Founding of Talca

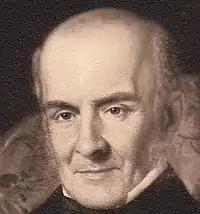
Portrait of Pedro Nolasco Vergara Albano (1800 - 1867)

They built their church, whose work was helped by Juan de la Cruz y Bernardotte, who had some knowledge of architecture, and had arrived in the new city brought from Concepción by Governor Manso de Velasco, who found him among the crew of the squadron of "El Admiral Pizarro", to teach Talca's neighbors how to build their houses. The Genoese helped with 500 pesos for the expenses and with architectural works to the Jesuits. The order had to suffer the misfortune of seeing the recent construction surrounded by the flames, but indefatigable and encouraged by the cooperation of the Genoese, they raised it again, more splendid, full of images and with rich ornamentation